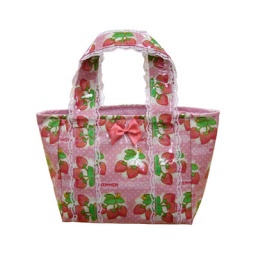
Swimmer strawberry tote bag in pink